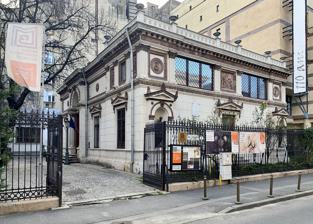
Building: Theodor Aman Museum
Country: Romania
Year built: 1868
Museum in Bucharest, Romania The Theodor Aman Museum The Theodor Aman Museum is a museum located at 8 C. A. Rosetti Street in Bucharest , Romania . It is dedicated to the life and work of painter, engraver and art professor Theodor Aman . Overview The building that currently houses the museum was constructed in 1868, and is located between the Romanian Athenaeum and the Memorial of Rebirth . The building served as Aman's workshop and private residence until his death in 1891. The house was converted into a museum in 1908, and has since then remained stylistically untouched. It is listed as a historic monument by Romania's Ministry of Culture and Religious Affairs . The entirety of the house was designed by Theodor Aman himself, including the house's architectural plans, its exterior decorations (done in collaboration with sculptor Karl Storck ), mural paintings, stained glass , stucco ceilings, wood panelling , and furniture . The bulk of the art contained within the museum is also by Aman, who specialised in small oil paintings depicting aspects of local and national life in Romania. See also List of museums in Bucharest List of single-artist museums References